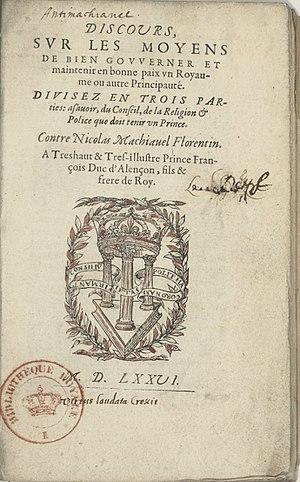
Couverture du livre de Gentillet 1576 Anti-Machiavel
Nicolas Machiavel est un penseur humaniste florentin de la Renaissance, né le 3 mai 1469 à Florence, ville où il meurt le 21 juin 1527. Théoricien de la politique, de l'histoire et de la guerre, mais aussi poète et dramaturge, il a été pendant quatorze ans fonctionnaire de la République florentine pour laquelle il a effectué plusieurs missions diplomatiques, notamment auprès de la papauté et de la cour de France. Durant toutes ces années, il observe de près la mécanique du pouvoir et le jeu des ambitions concurrentes. Machiavel est à ce titre, avec Thucydide, l'un des fondateurs du courant réaliste en politique internationale. Deux livres majeurs ont surtout assuré la célébrité du Florentin : Le Prince et Discours sur la première décade de Tite-Live.
Les Discours sur les moyens de bien gouverner, connus sous le nom d'Anti-Machiavel, sont un traité du juriste protestant Innocent Gentillet. Le titre complet est: Discours sur les moyens de bien gouverner & maintenir en paix un Royaume, ou autre Principauté [...] Contre Nicolas Machiavel Florentin. Cet ouvrage s'attaque au principe de la raison d'État et au machiavélisme. Il est dédié à François, duc d'Alençon. Il sera traduit et publié en latin en 1577 sous le titre Commentariorum de regno aut quovis principatu recte... administrando.